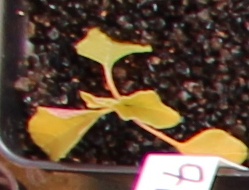
Label: Redroot Pigweed